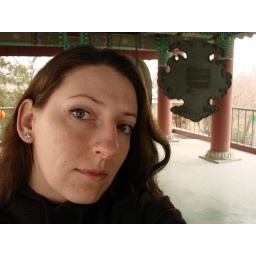
mandy and Unpan - copper plate in shape of cloud, sounded to ease the suffering of birds in hell`